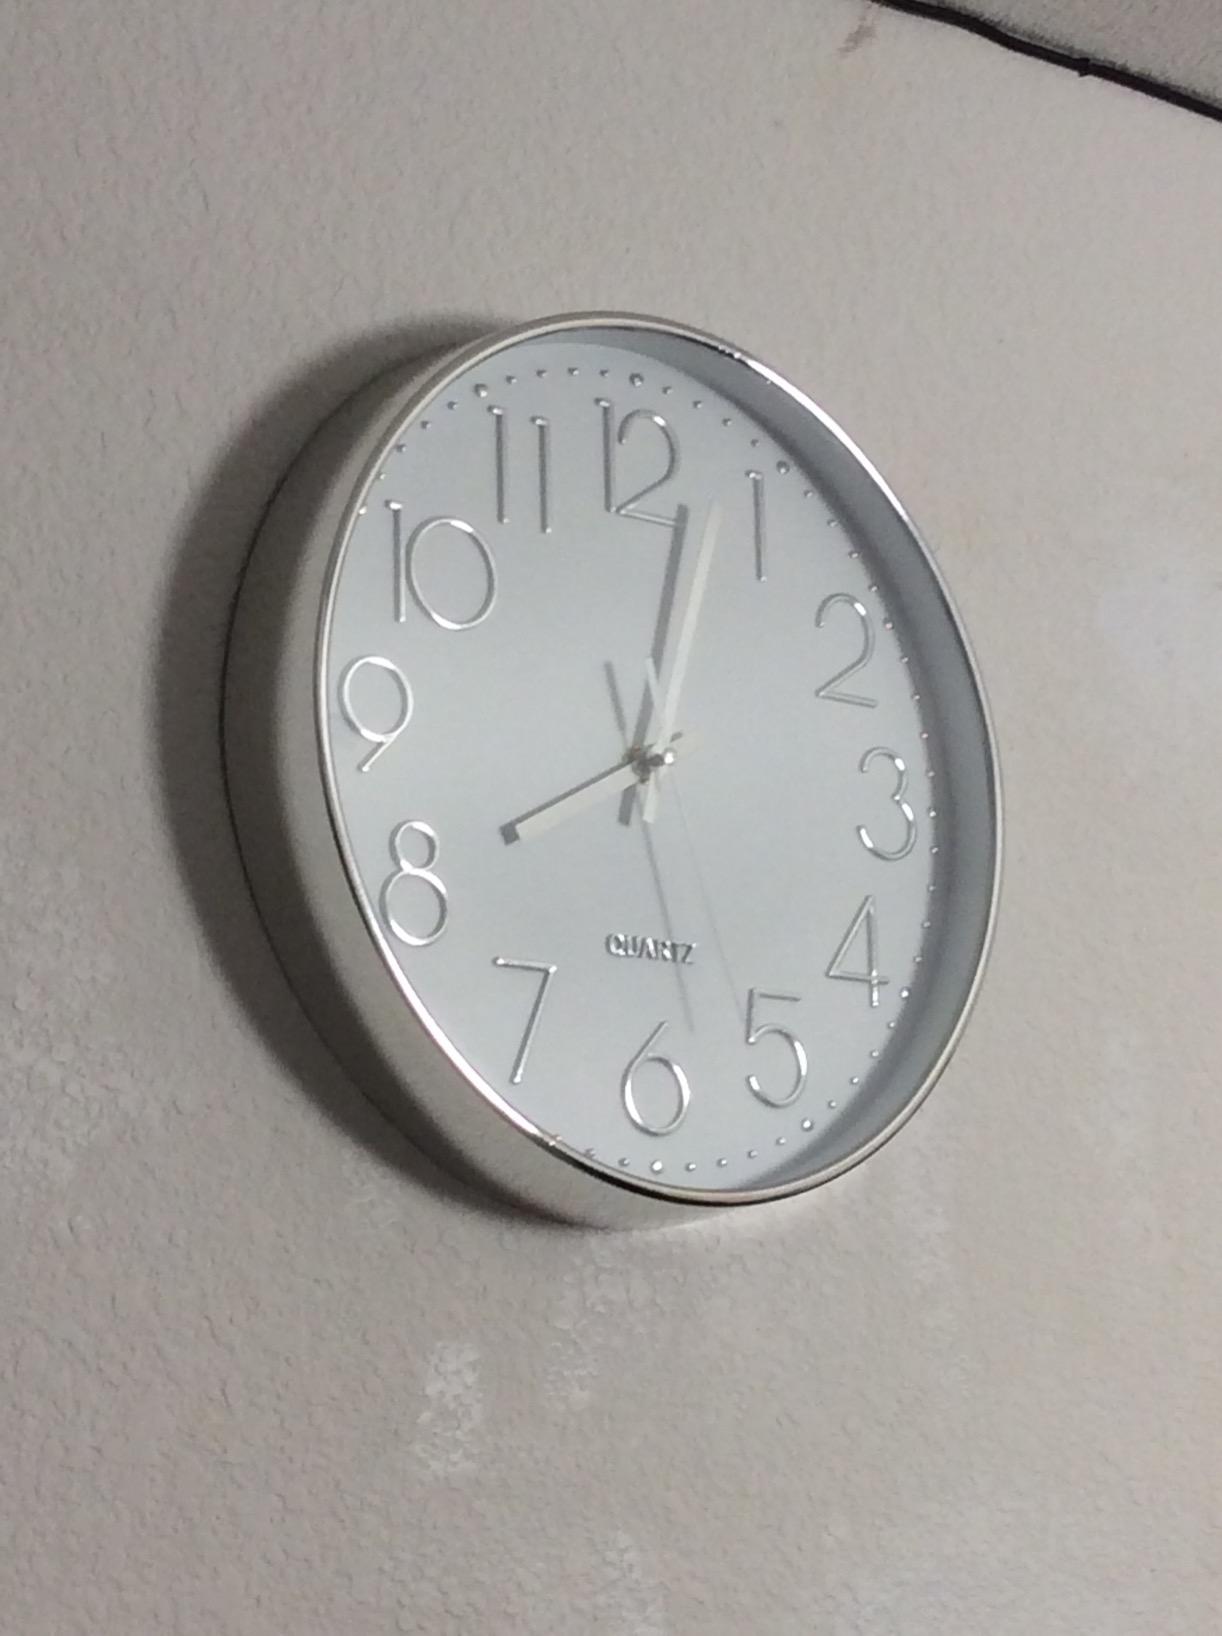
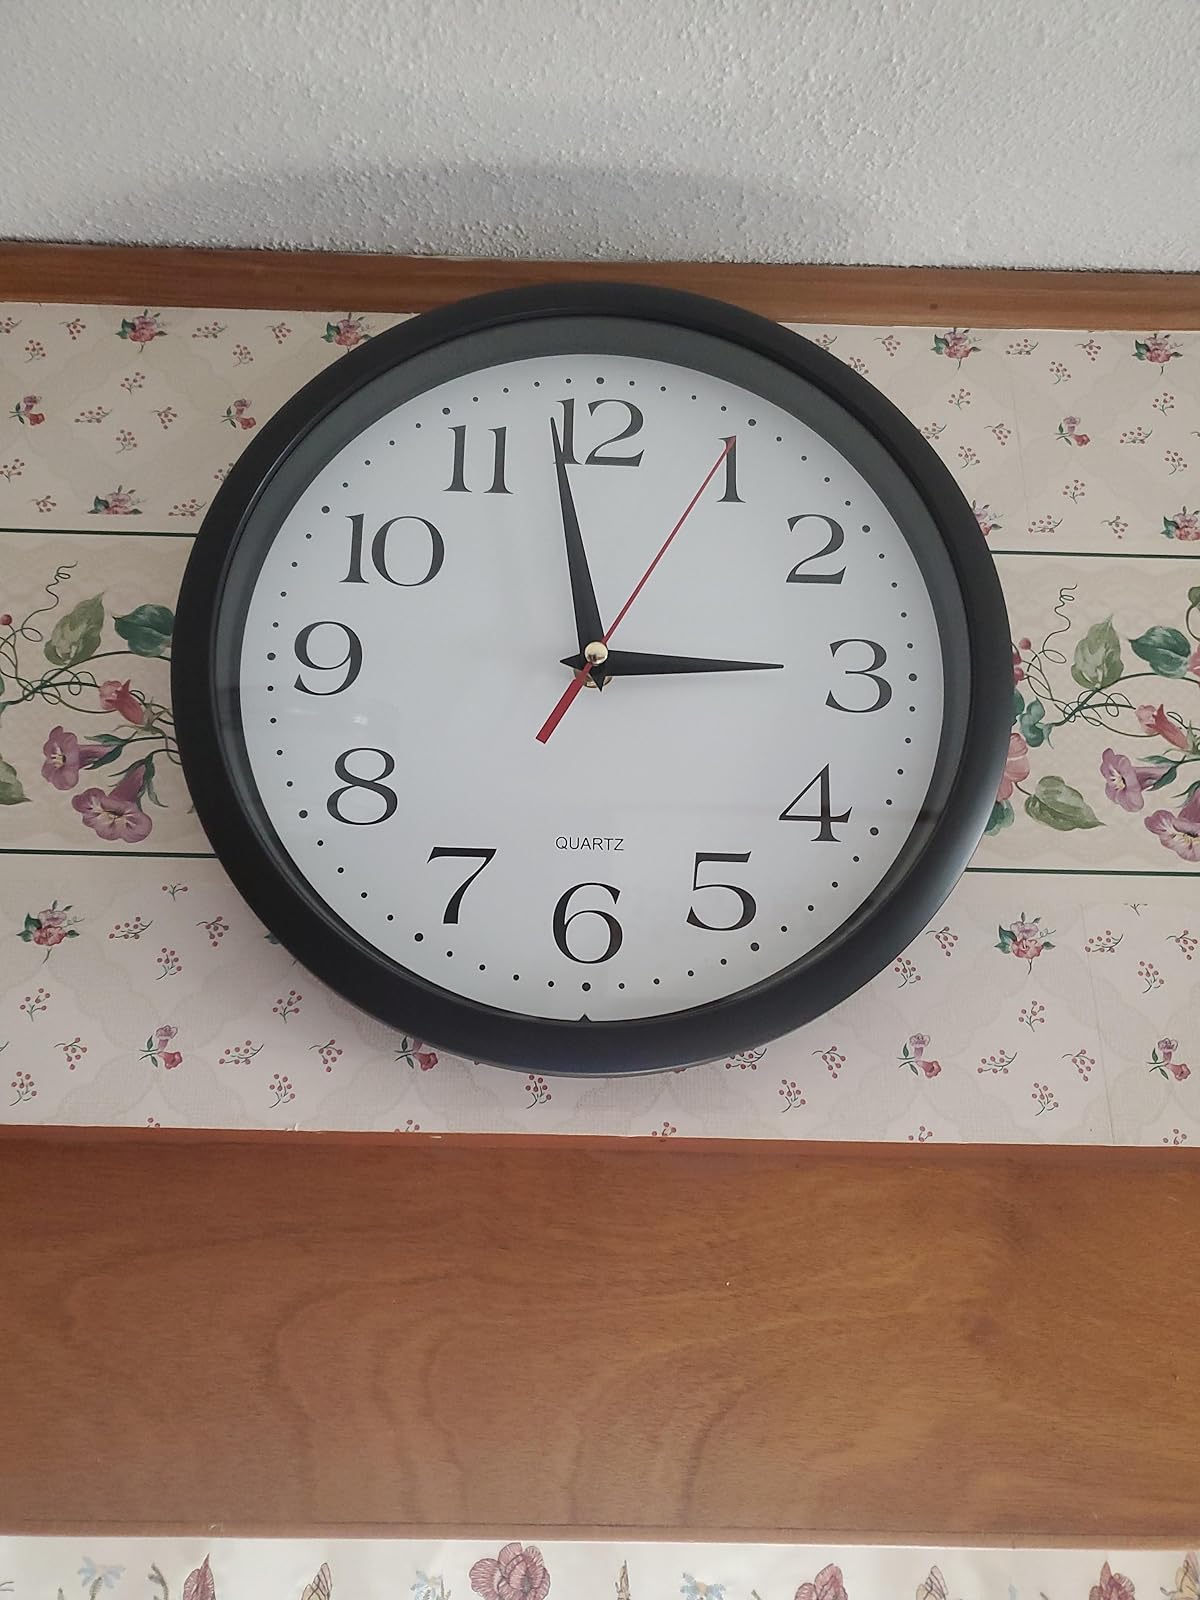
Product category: clock
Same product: no